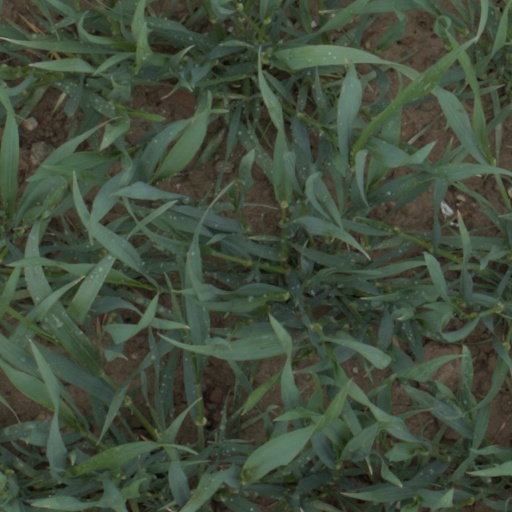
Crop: wheat